Albert, Alfred and Chris Schlechten

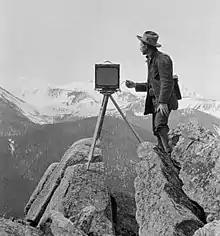
Albert Schlechten in the Spanish Peaks of Montana

Albert (1876 – 1961), Alfred (May 24, 1877 – November 1970), and Alfred "Chris" Schlechten (May 9, 1911 – November 1979) were members of a family noted for their photography of Montana, especially their images of Gallatin County, Montana, and Yellowstone National Park. Headquartered in Bozeman, Montana, brothers Alfred and Albert started a family photography business in 1900, and the business continued until the death of Alfred's son Chris Schlechten in the late 1970s. The heirs of the Schlechten family sold an extensive collection of the photographs taken by the three men to the Museum of the Rockies in 1980.